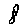
Label: 8